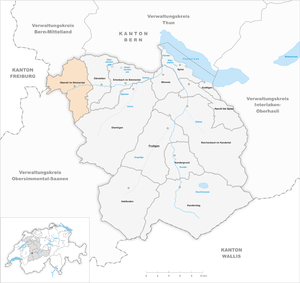
Oberwil im Simmental est une commune suisse du canton de Berne, située dans l'arrondissement administratif de Frutigen-Bas-Simmental.